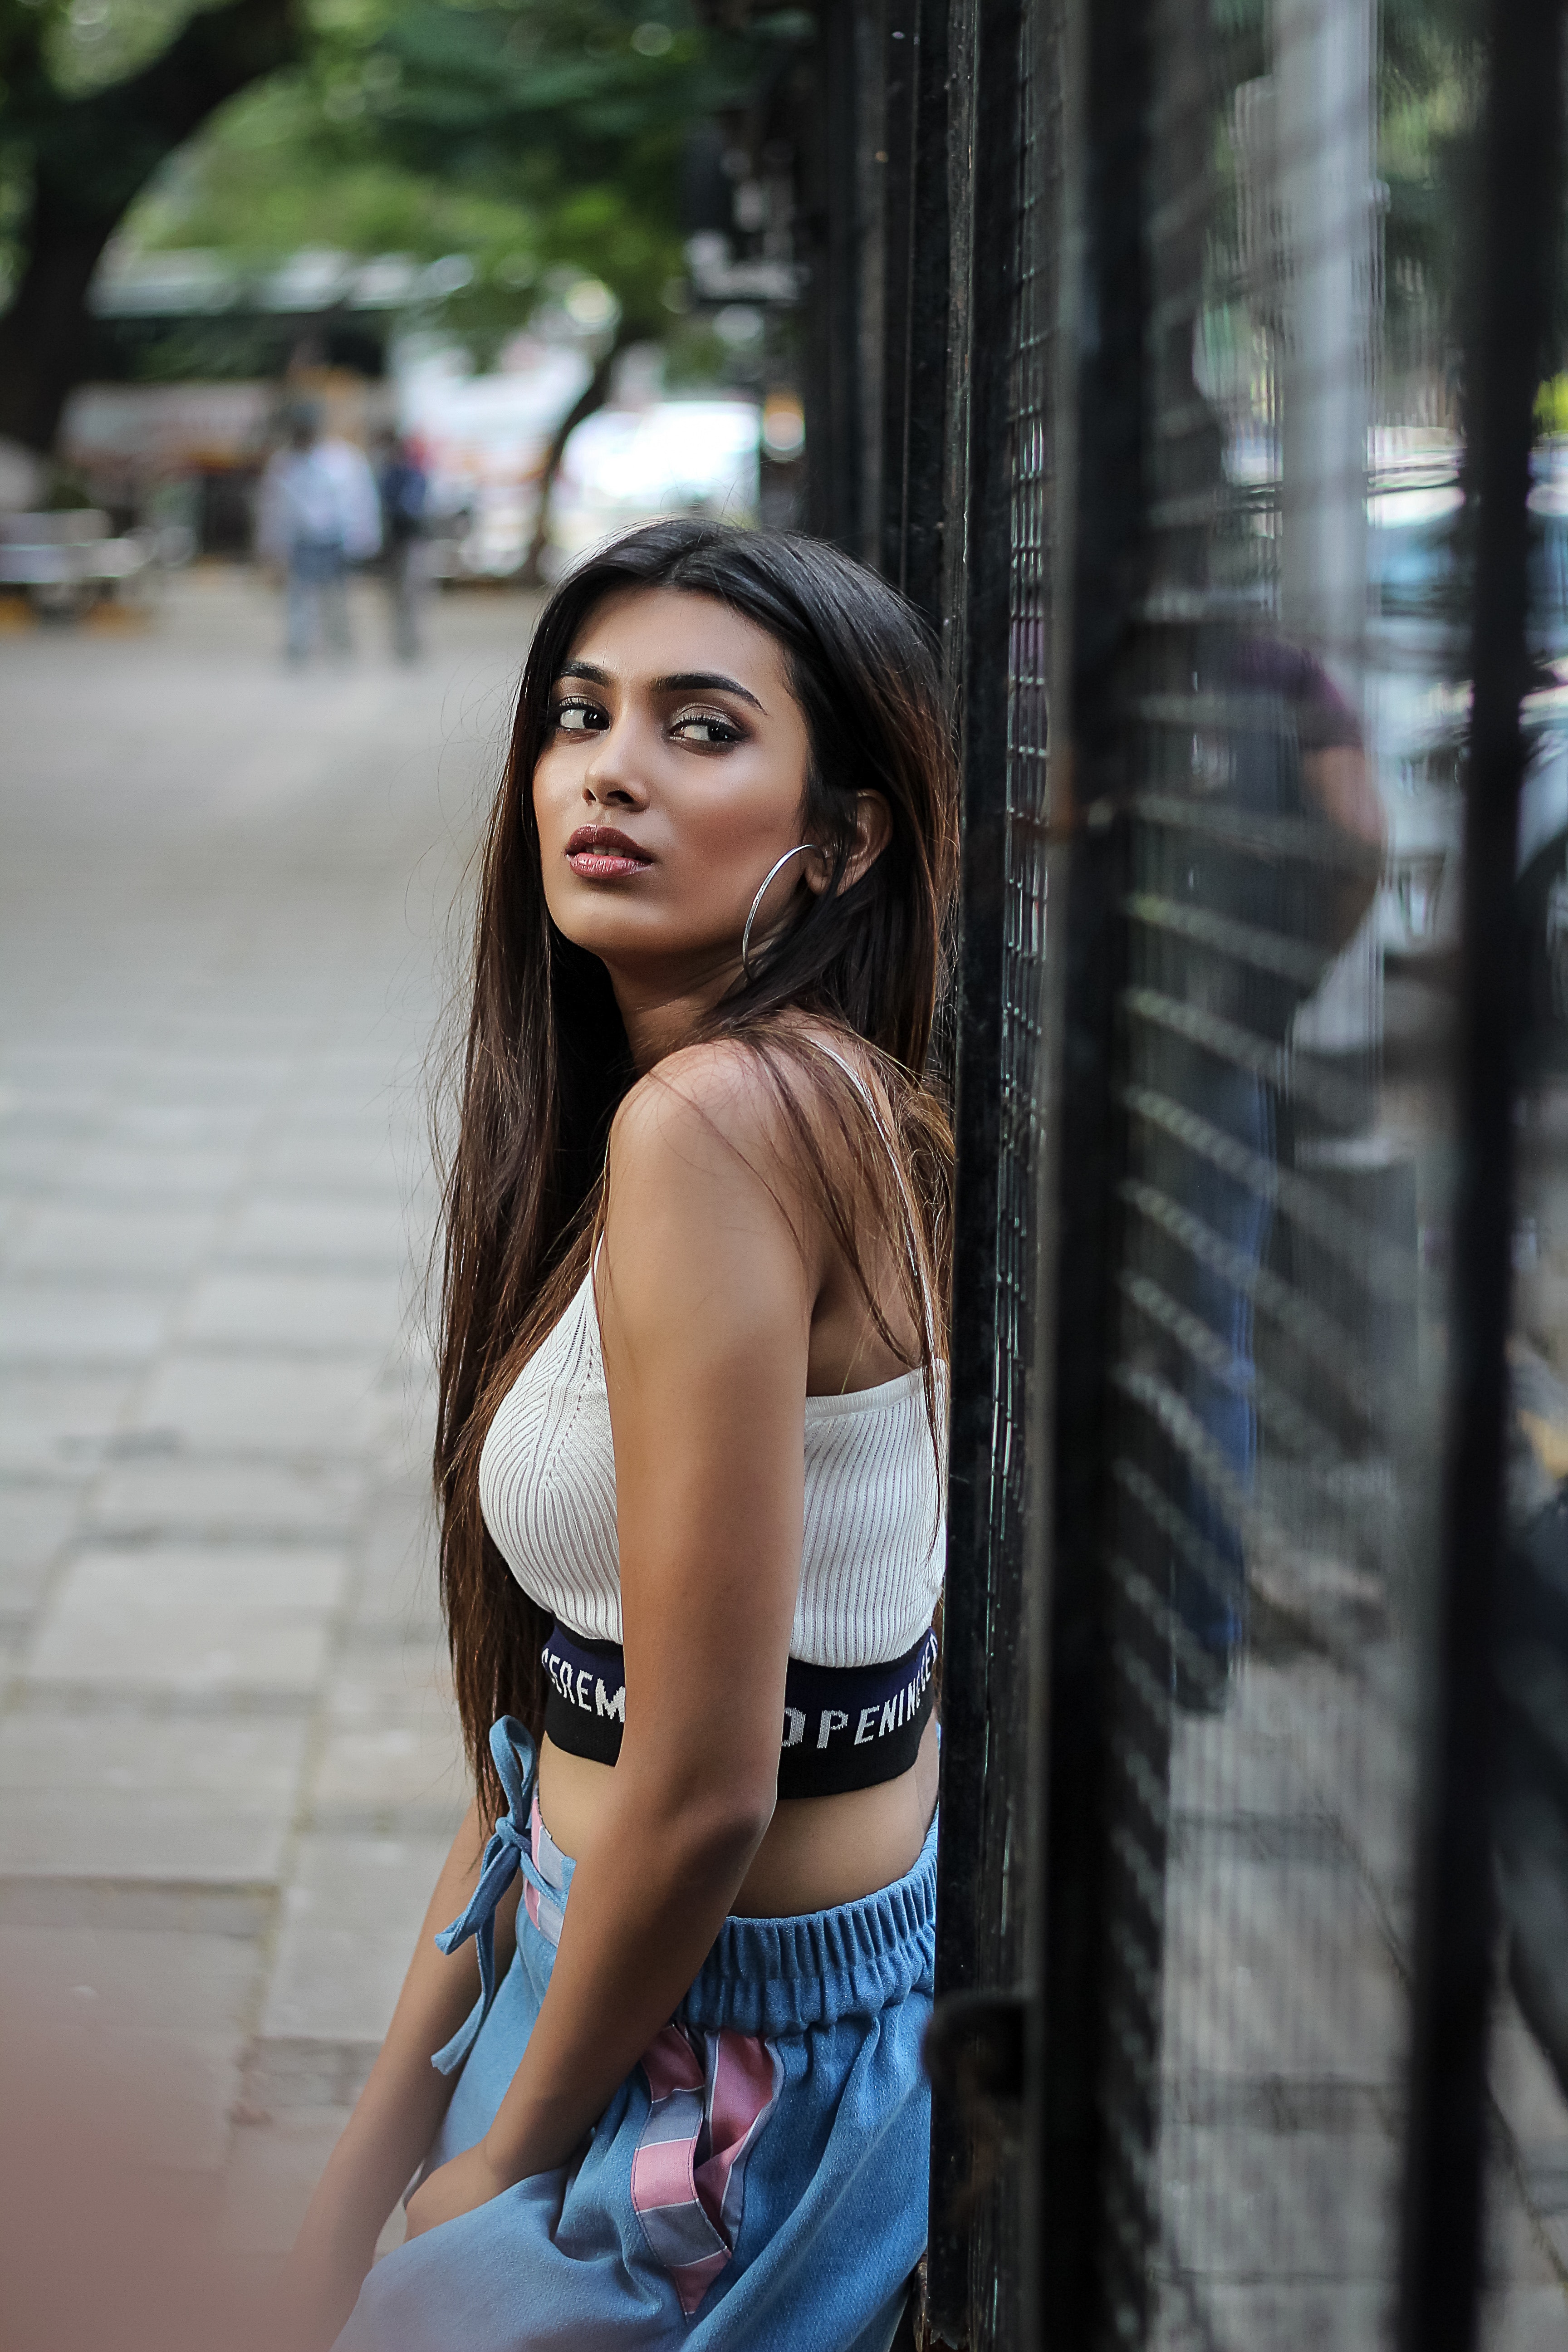
face, photograph, beauty, photo shoot, skin, model, head, tree, fashion, smile, long hair, photography, lip, eye, leg, abdomen, black hair, trunk, sunlight, street fashion, brown hair, shorts, fawn, jeans